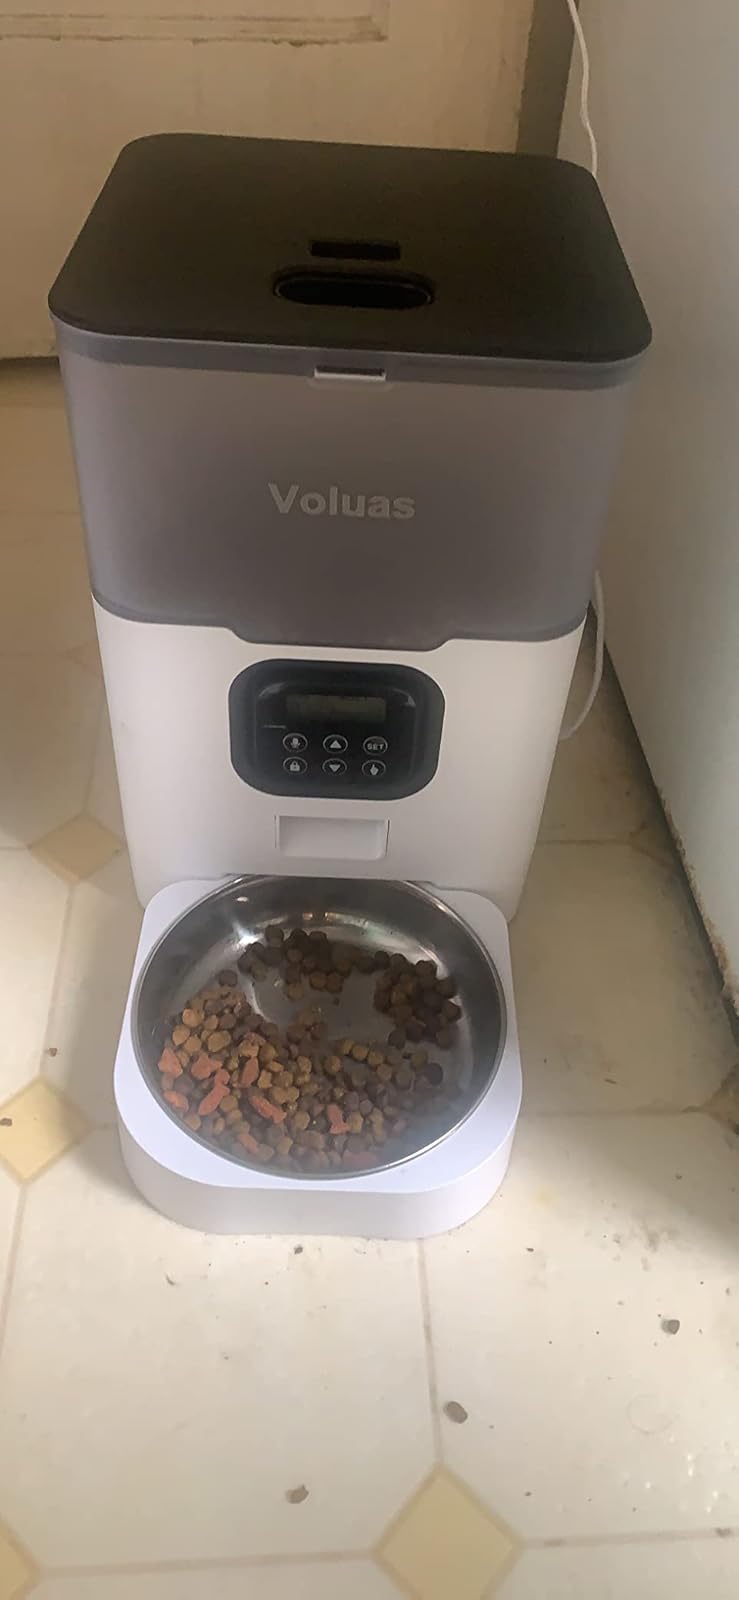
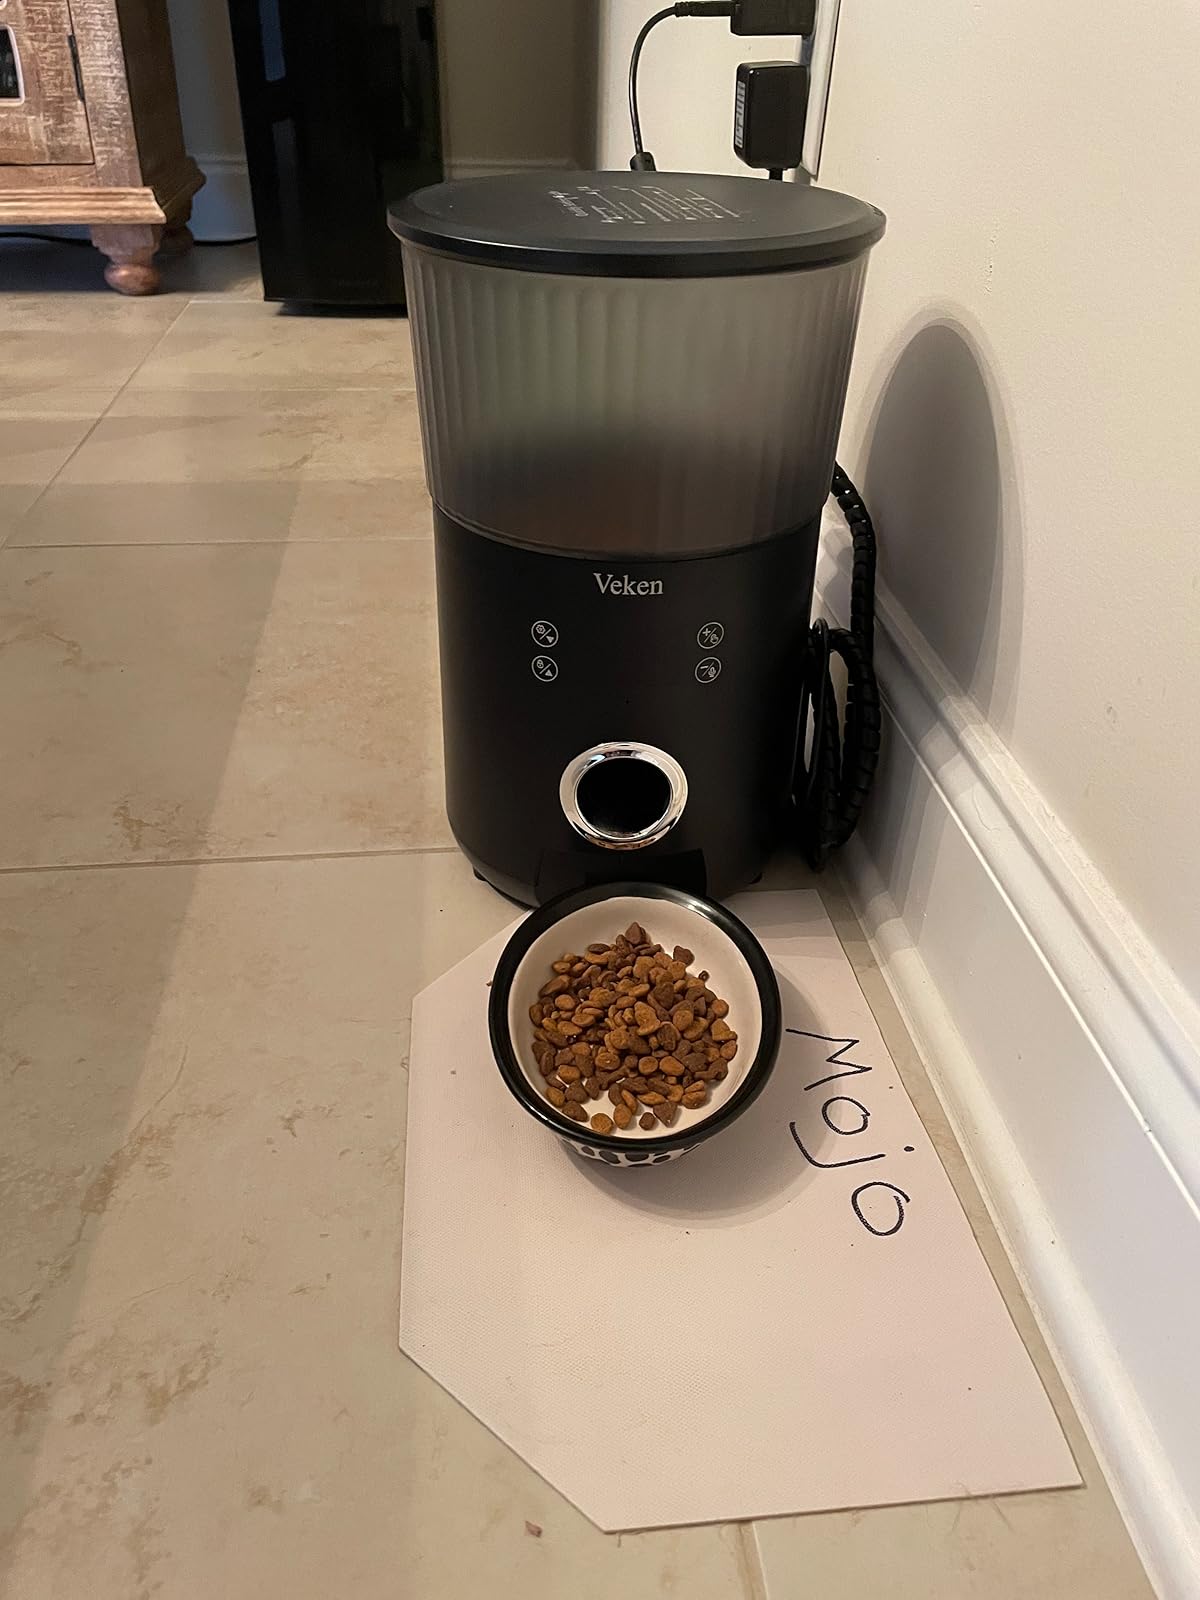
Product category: items_feeder
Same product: no